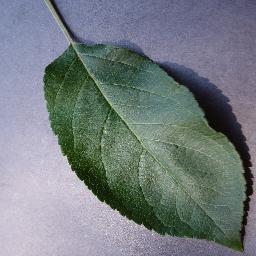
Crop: apple
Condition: healthy